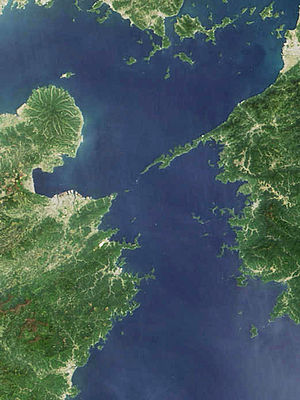
Hōyostrædet
Satellitbillede af Hōyostrædet, nederst til venstre er Kyūshū, og Shikokus tip er i øverste højre hjørne.
Hōyostrædet eller Hajasuino Seto, er et stræde beliggende i Japan.